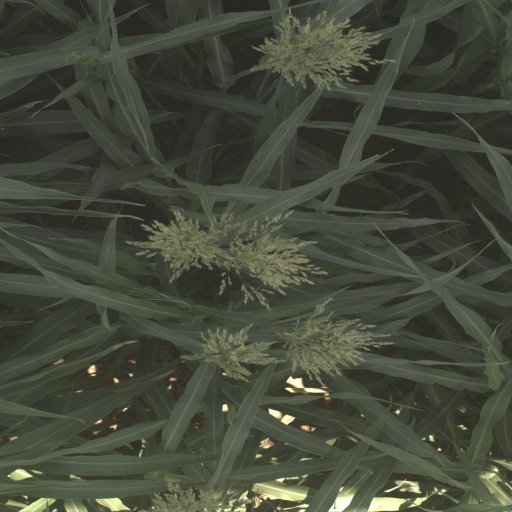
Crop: sorghum